10 Hygiea

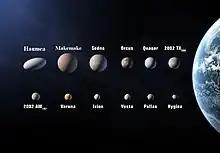
This graphic used in the IAU 2006 draft proposal listed Hygiea as a potential planet.

While the first four asteroids discovered—Ceres (1801), Pallas (1802), Juno (1804), and Vesta (1807)—were considered planets during the first half of the 19th century (with some astronomers continuing to consider them as such until the end of the century), the discovery of Hygiea occurred when the classification of asteroids was already evolving. Hygiea was referred to as a "planet" in the following years after its discovery, though by 1852 astronomers have also called Hygiea a "minor planet" or an "asteroid". These terms were introduced prior to Hygiea's discovery and became more used with the discovery of more asteroids beginning in the 1850s. From the second half of the 19th century, asteroids began to be treated in a predominantly collective way, grouped according to orbital or spectral characteristics, with less attention to the individual object.